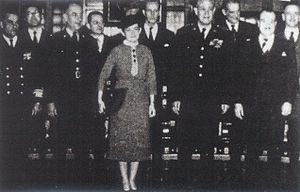
Gustavo Rojas Pinilla, né à Tunja le 12 mars 1900 et mort à Melgar le 17 janvier 1975, est un général et homme politique colombien. Il met en place une dictature militaire sur la Colombie de 1953 à 1957, à la suite du coup d'État du 13 juin 1953. C'est le seul dictateur militaire qu'ait connu la Colombie au XXᵉ siècle.